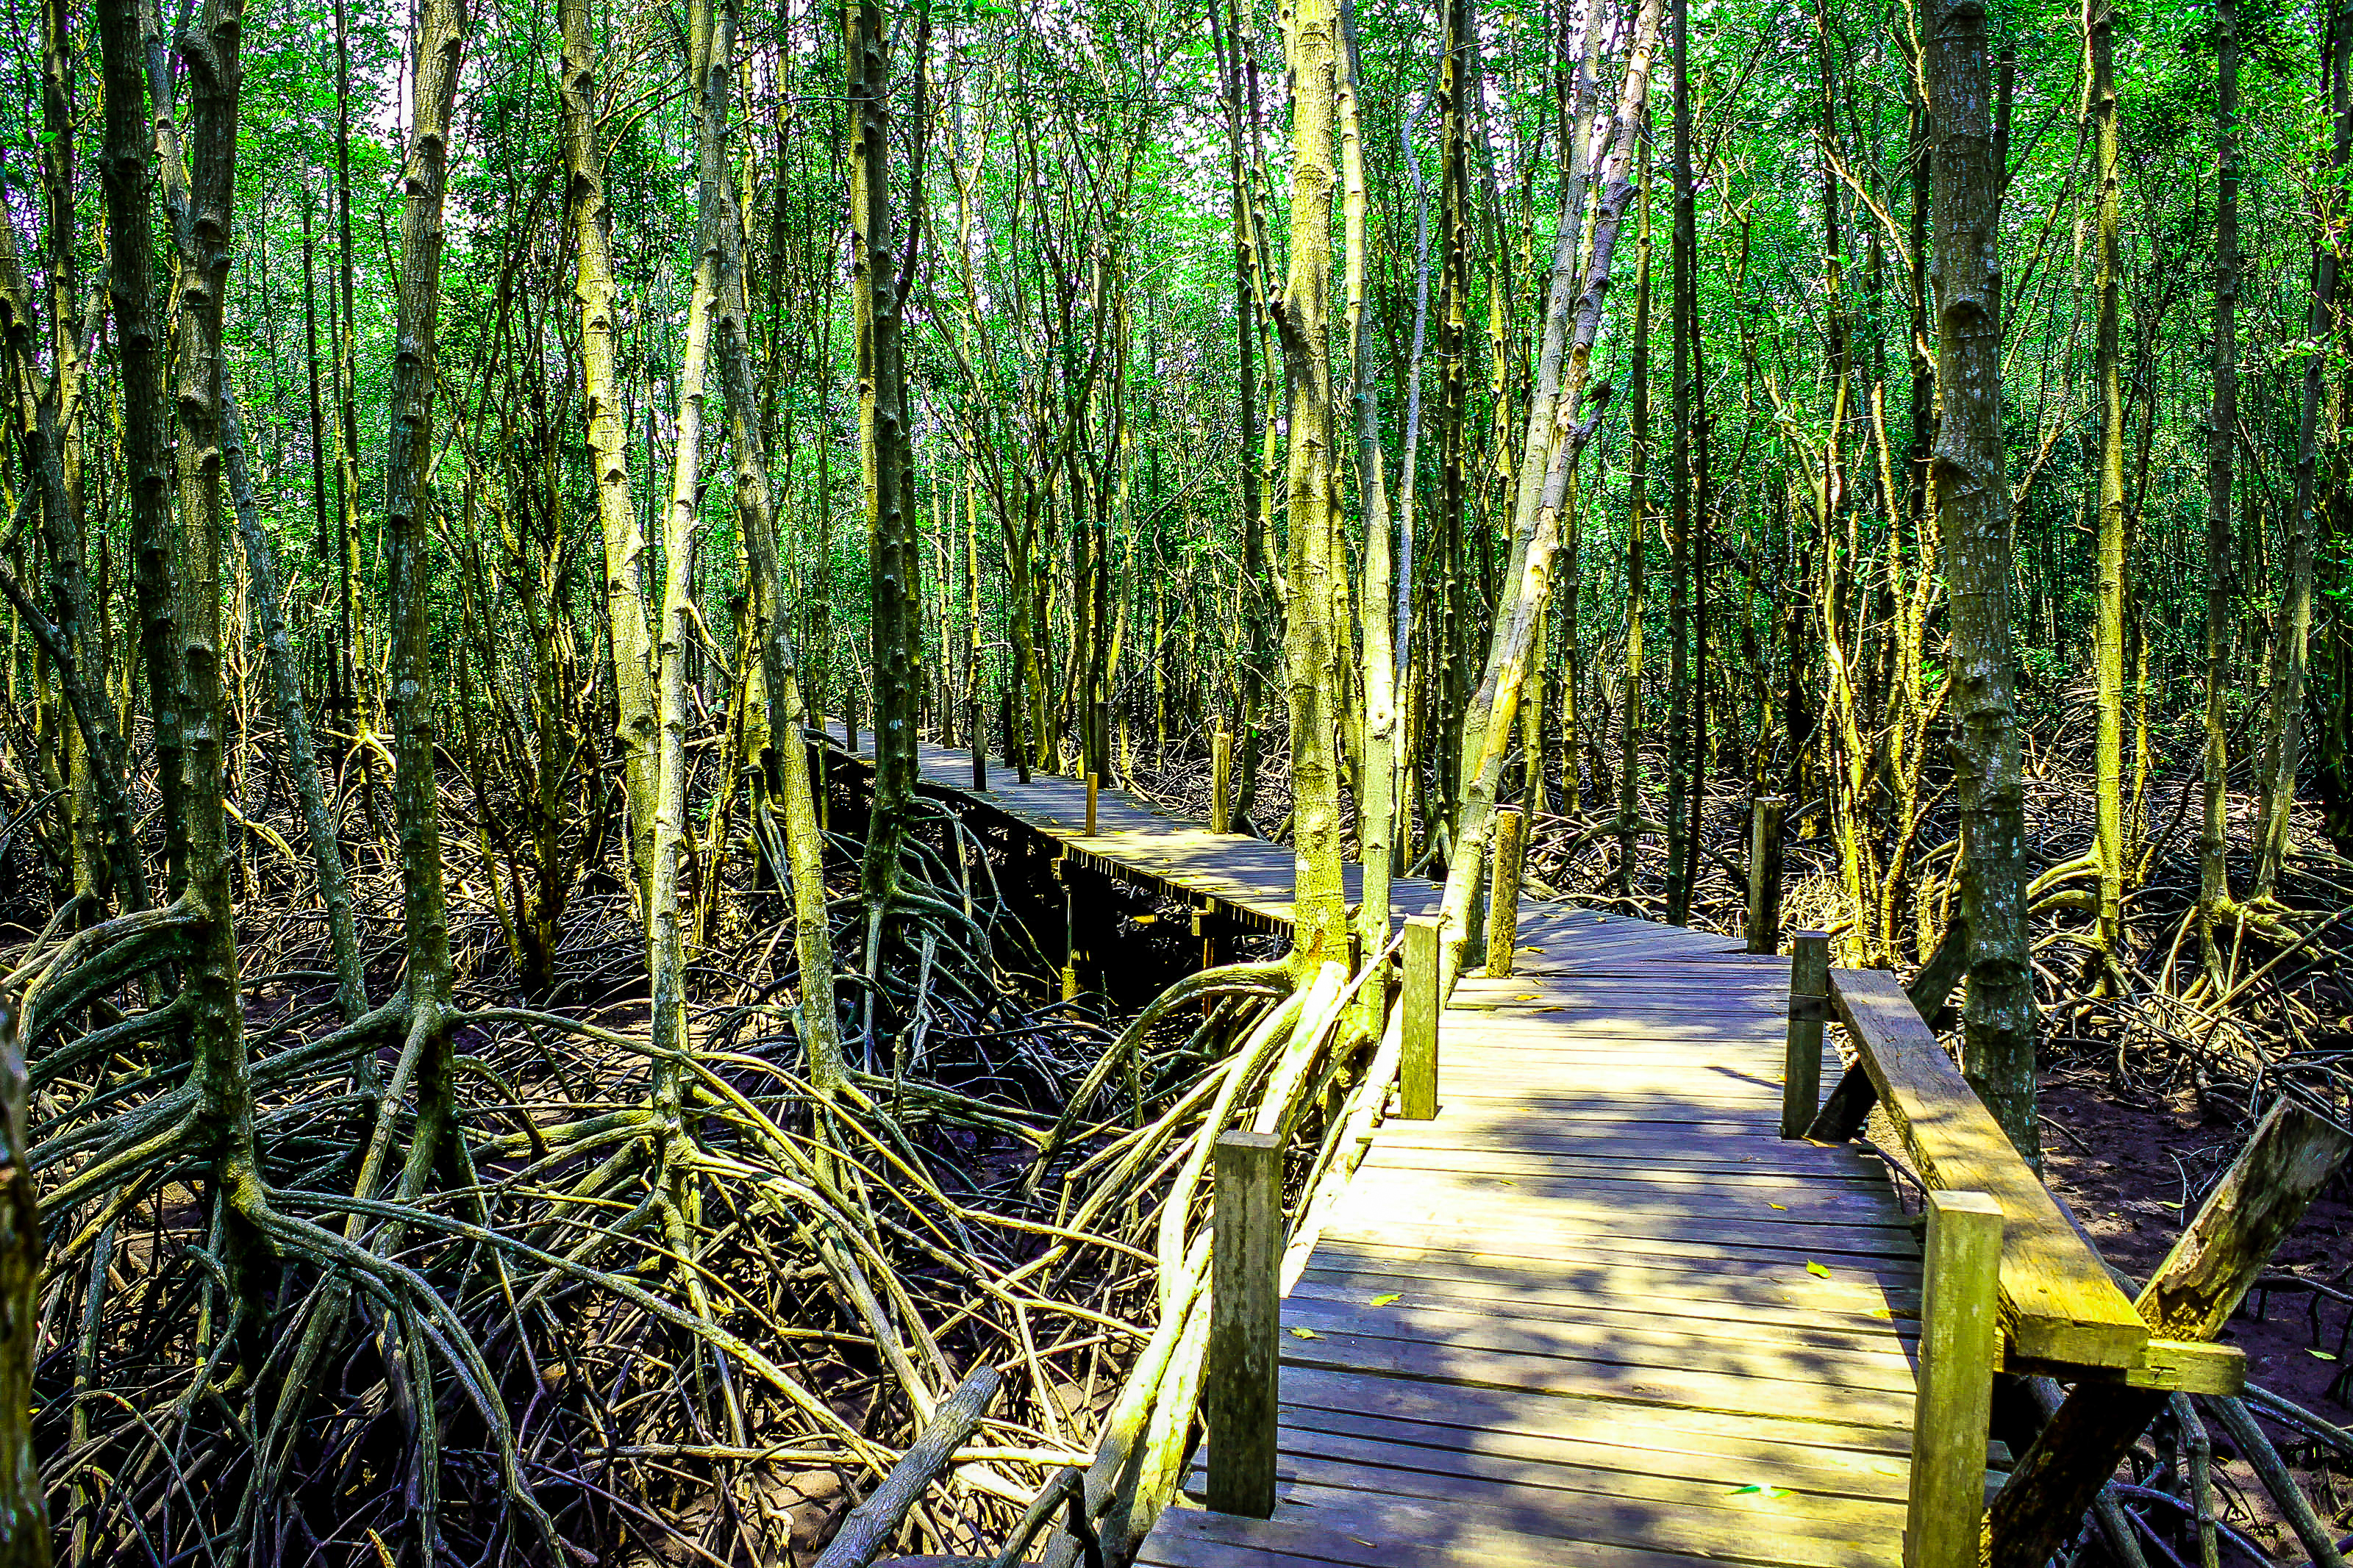
mangrove, plant, green, nature, tropical, forest, park, tree, landscape, travel, thailand, jungle, natural, water, outdoor, sea, leaf, environment, background, root, beach, branch, foliage, asia, river, wild, wood, wooden, flora, swamp, ecosystem, path, woodland, vegetation, nature reserve, wetland, old growth forest, riparian forest, grove, grass family, bayou, valdivian temperate rain forest, rainforest, grass, trail, bamboo, biome, state park, spruce fir forest, temperate coniferous forest, trunk, deciduous, temperate broadleaf and mixed forest